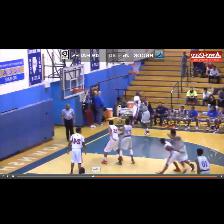
Label: Human